Titans

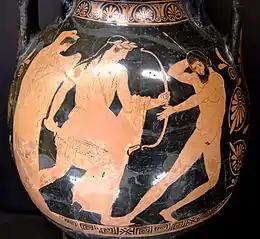
Apollo piercing with his arrows Tityos, who has tried to rape his mother Leto (c. 450–440 BC)

Zeus, now grown, forced Cronus (using some unspecified trickery of Gaia) to disgorge his other five children. Zeus then released his uncles the Cyclopes (apparently still imprisoned beneath the earth, along with the Hundred-Handers, where Uranus had originally confined them) who then provide Zeus with his great weapon, the thunderbolt, which had been hidden by Gaia. A great war was begun, the Titanomachy, for control of the cosmos. The Titans fought from Mount Othrys, while the Olympians fought from Mount Olympus. In the tenth year of that great war, following Gaia's counsel, Zeus released the Hundred-Handers, who joined the war against the Titans, helping Zeus to gain the upper hand. Zeus cast the fury of his thunderbolt at the Titans, defeating them and throwing them into Tartarus, with the Hundred-Handers as their guards.